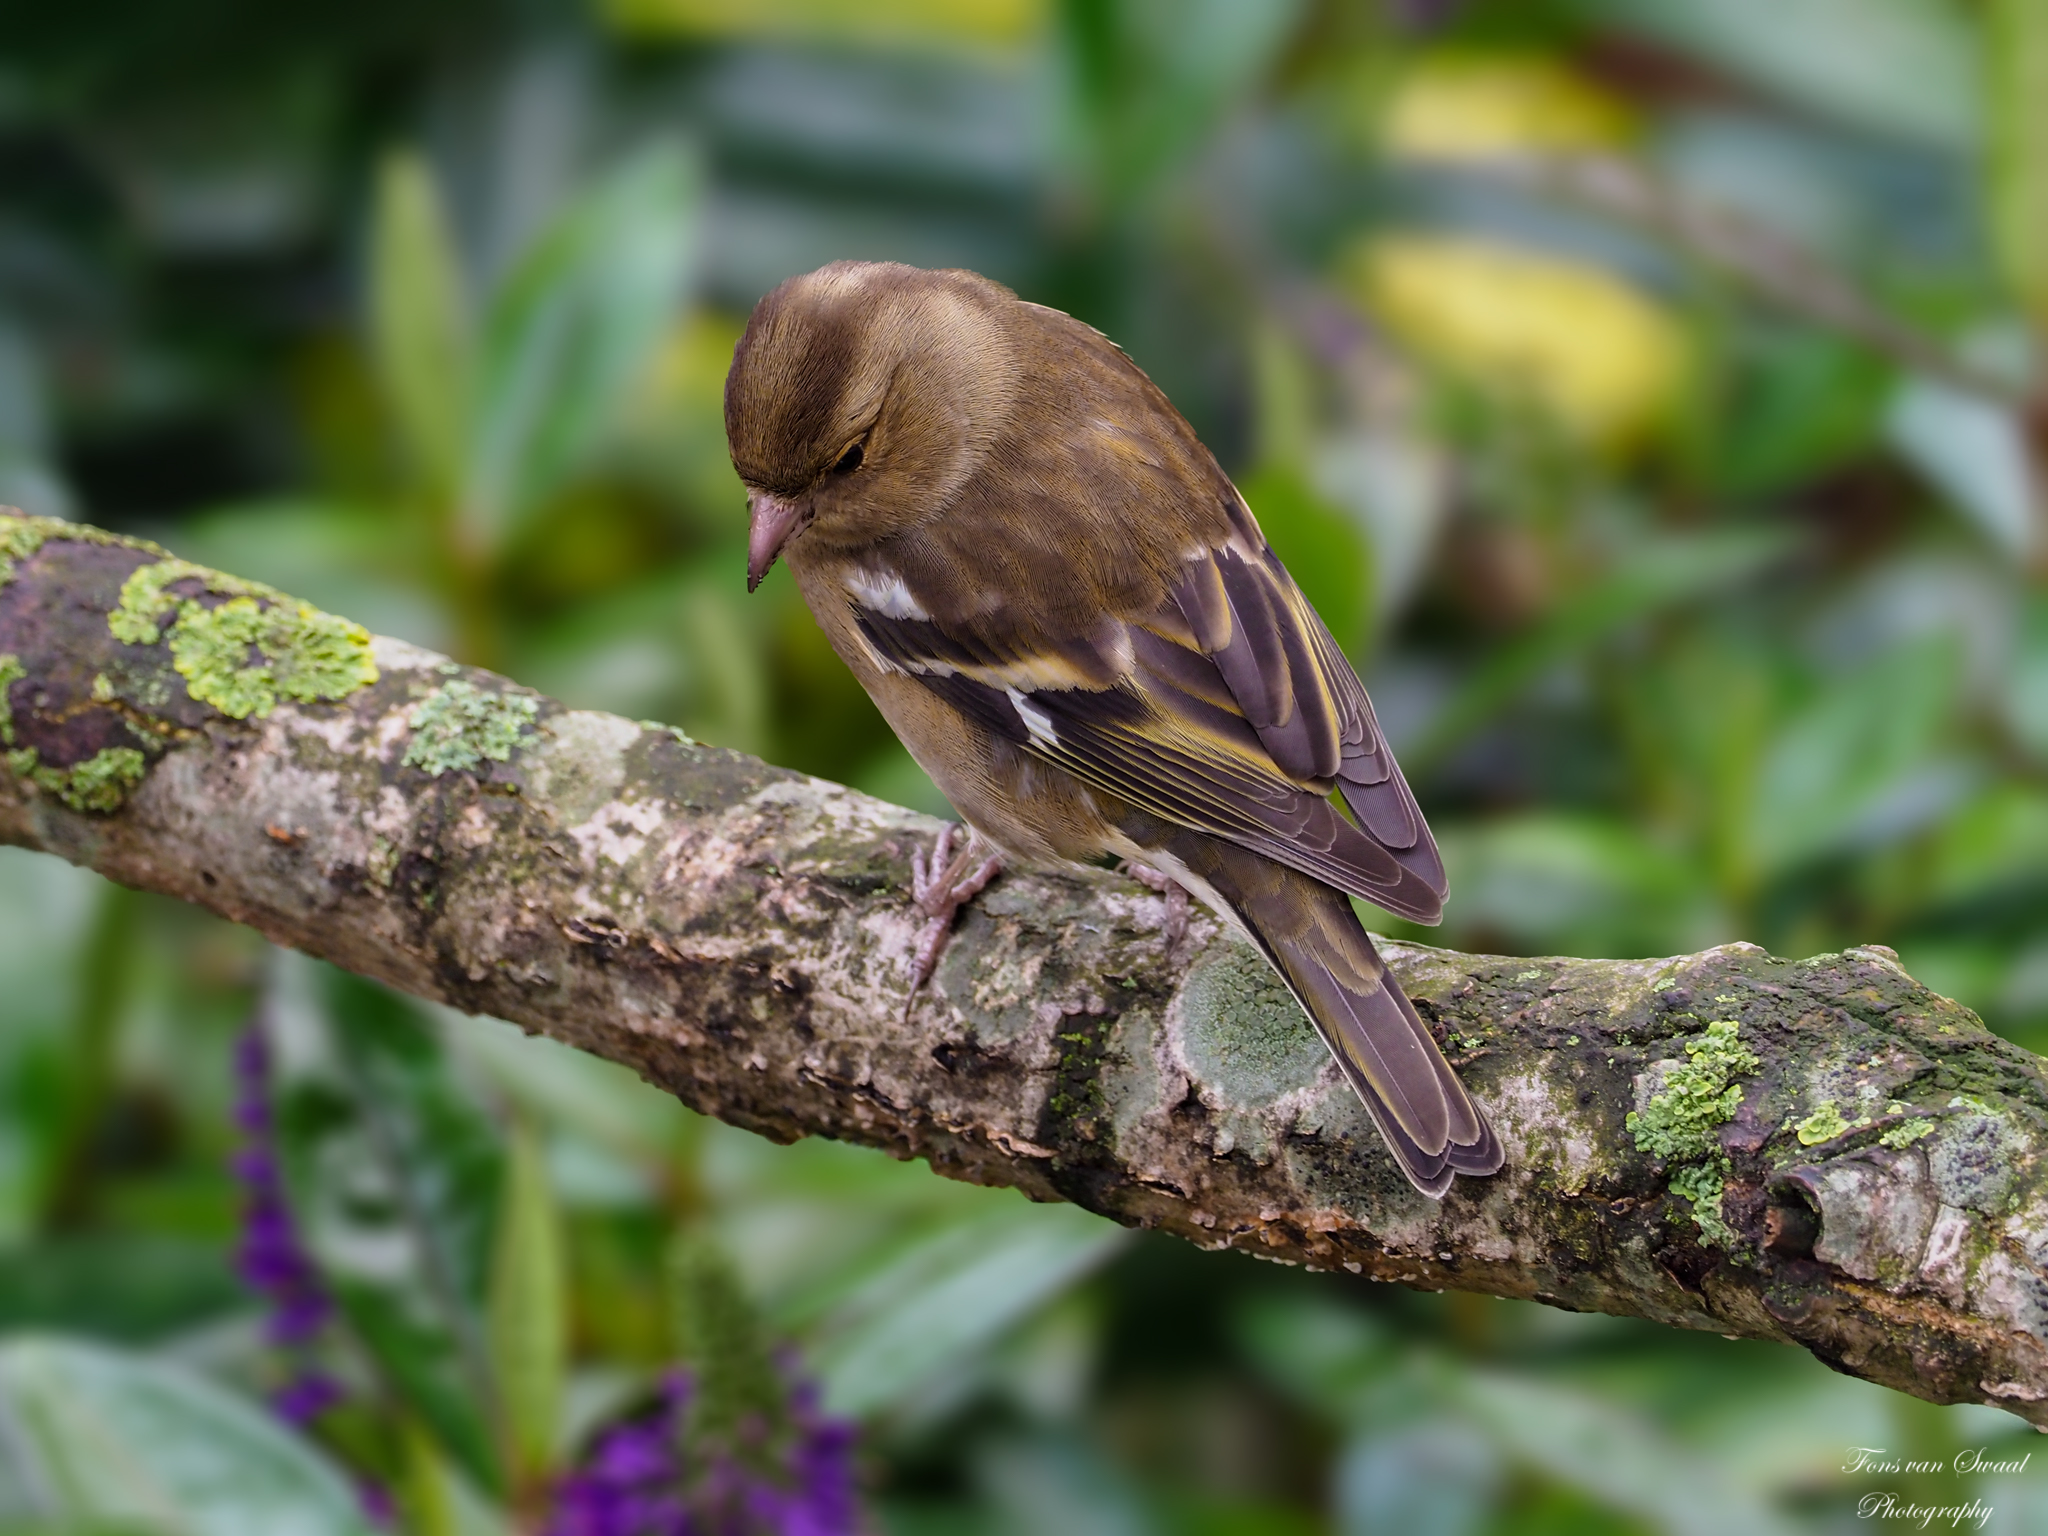
chaffinch, birds, nature, outdoors, bird, branch, wood, beak, twig, feather, perching bird, songbird, wing, wildlife, tree, tail, finch, balance, plant, old world flycatcher, emberizidae